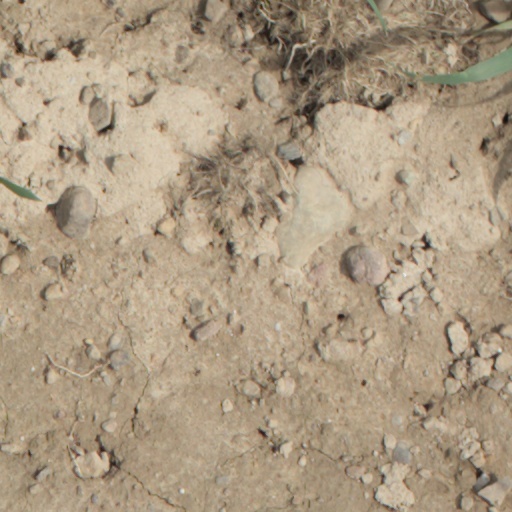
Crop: wheat